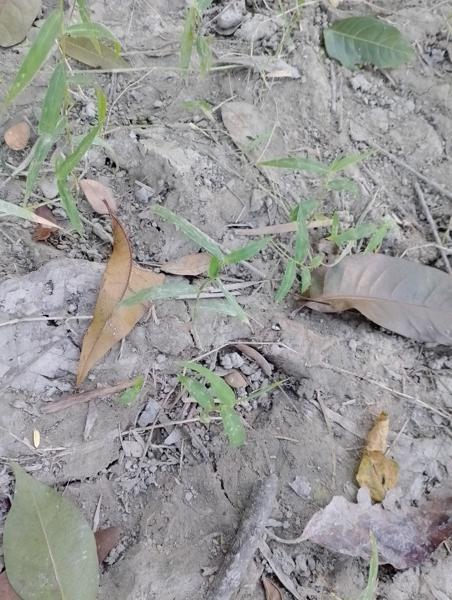
Weed species: Panicum repens